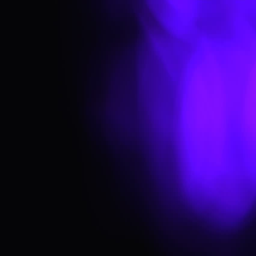
4k light leaks footage for different events and projects !